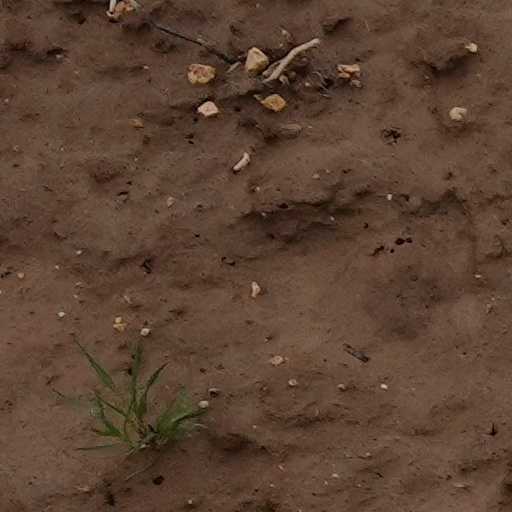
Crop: wheat